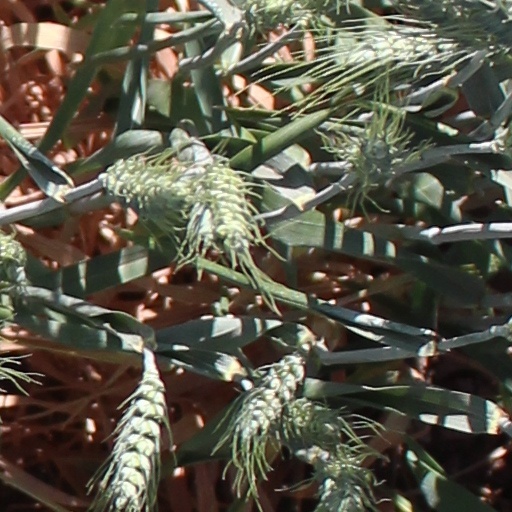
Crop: wheat